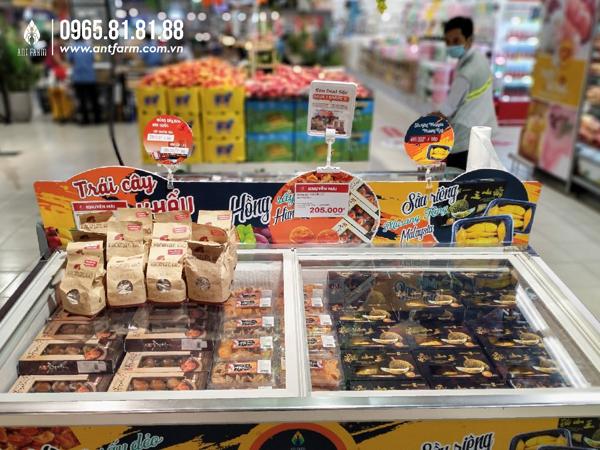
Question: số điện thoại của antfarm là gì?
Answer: số điện thoại của antfarm là 0965818188